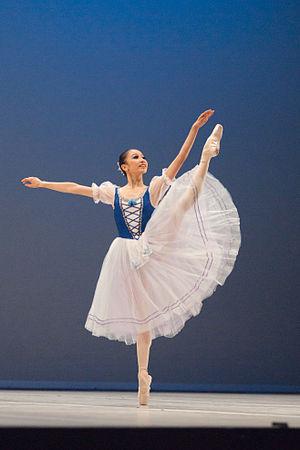
Variation extraite de Coppélia au Prix de Lausanne 2010.
Les arts du spectacle en Suisse sont les traditions et la production artistique en Suisse notamment dans les domaines de la danse, du théâtre et du cirque.